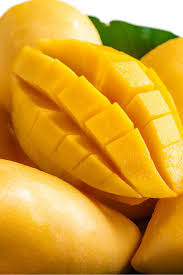
Label: Mango